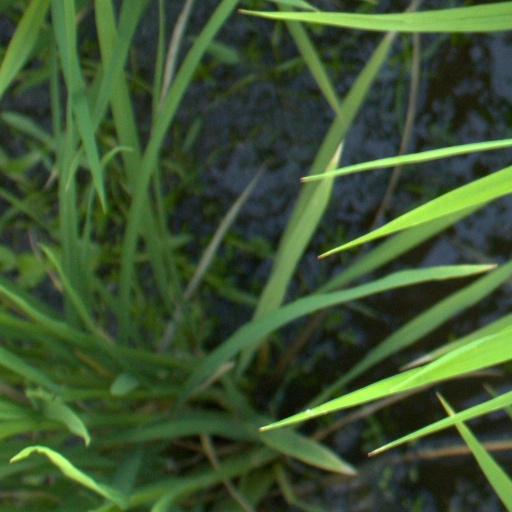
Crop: rice